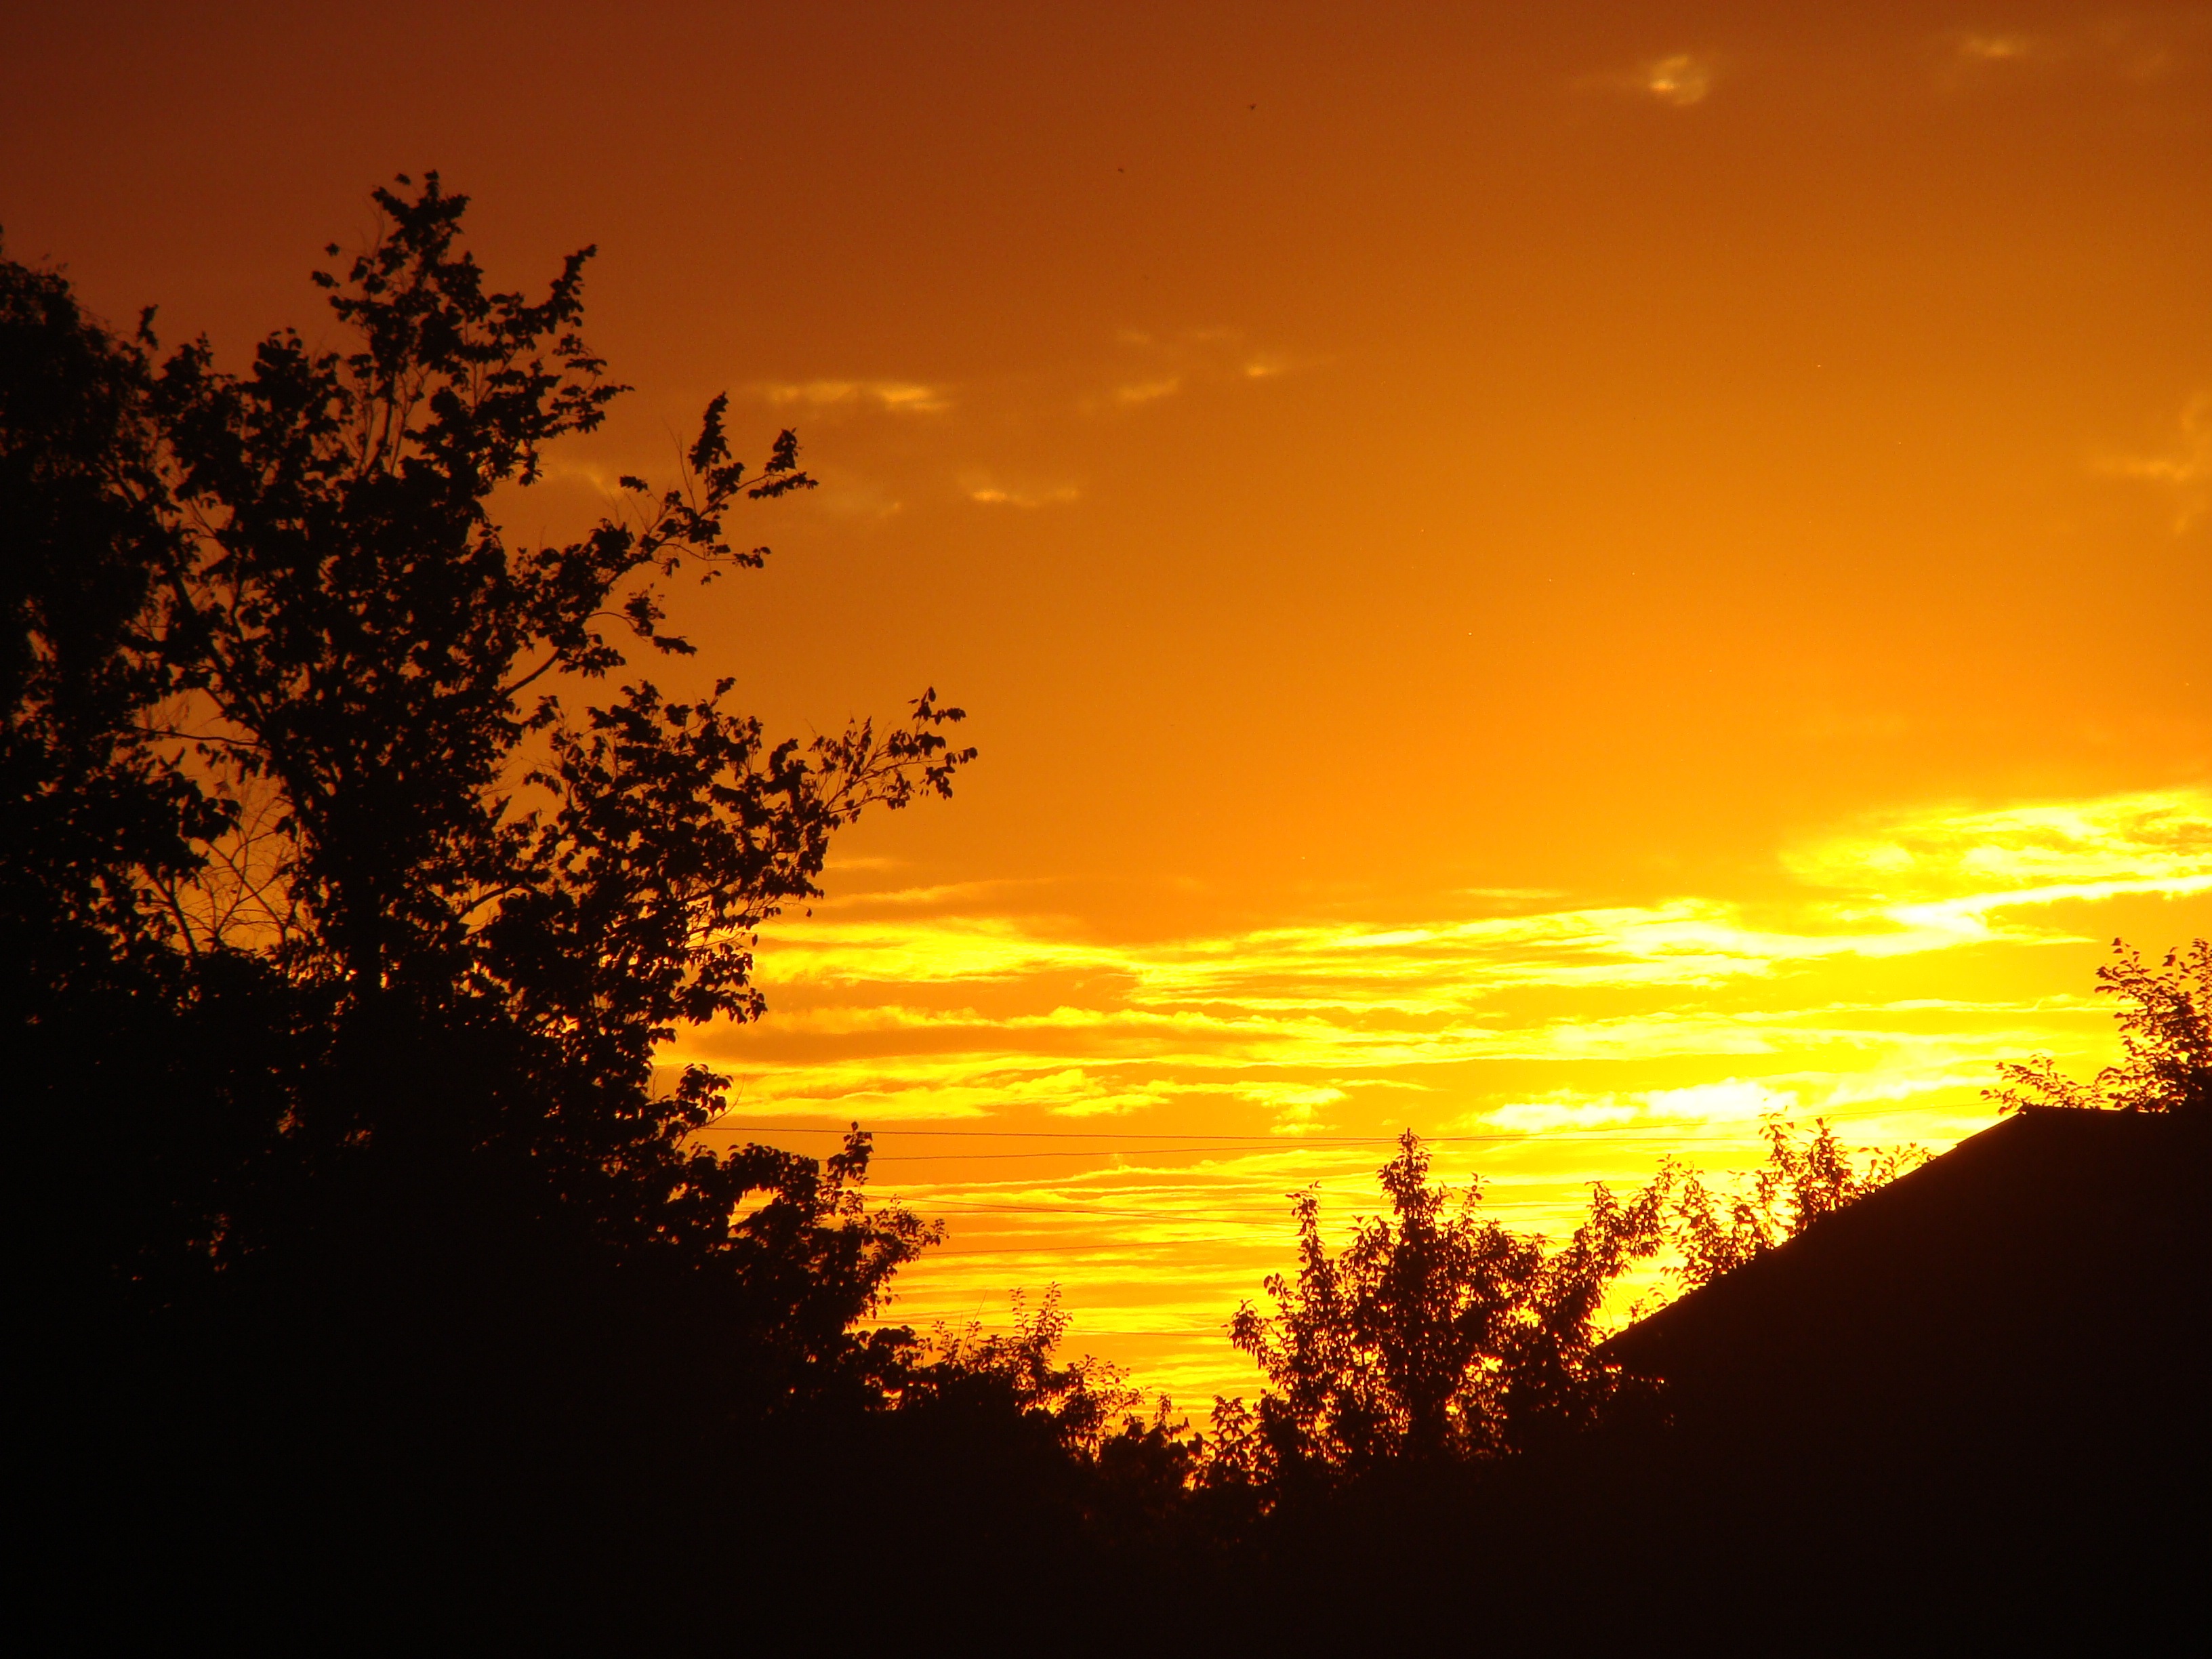
cloud, sky, sun, sunrise, sunset, sunlight, morning, dawn, atmosphere, dusk, evening, orange, yellow, clouds, reflections, the sun, afterglow, red sky at morning, derevyya